Storegga Slide

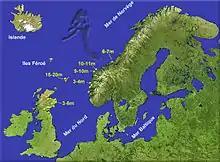
The yellow numbers give the height of the tsunami wave as indicated by tsunamites studied by researchers.

Storegga (Norwegian: "Great Edge") is located at the edge of Norway's continental shelf in the Norwegian Sea, north-west of the Møre coast. In around 6200 BCE, structural failures of the shelf caused three underwater landslides, which triggered very large tsunamis in the North Atlantic Ocean. The collapses involved an estimated length of coastal shelf, with a total volume of of debris.